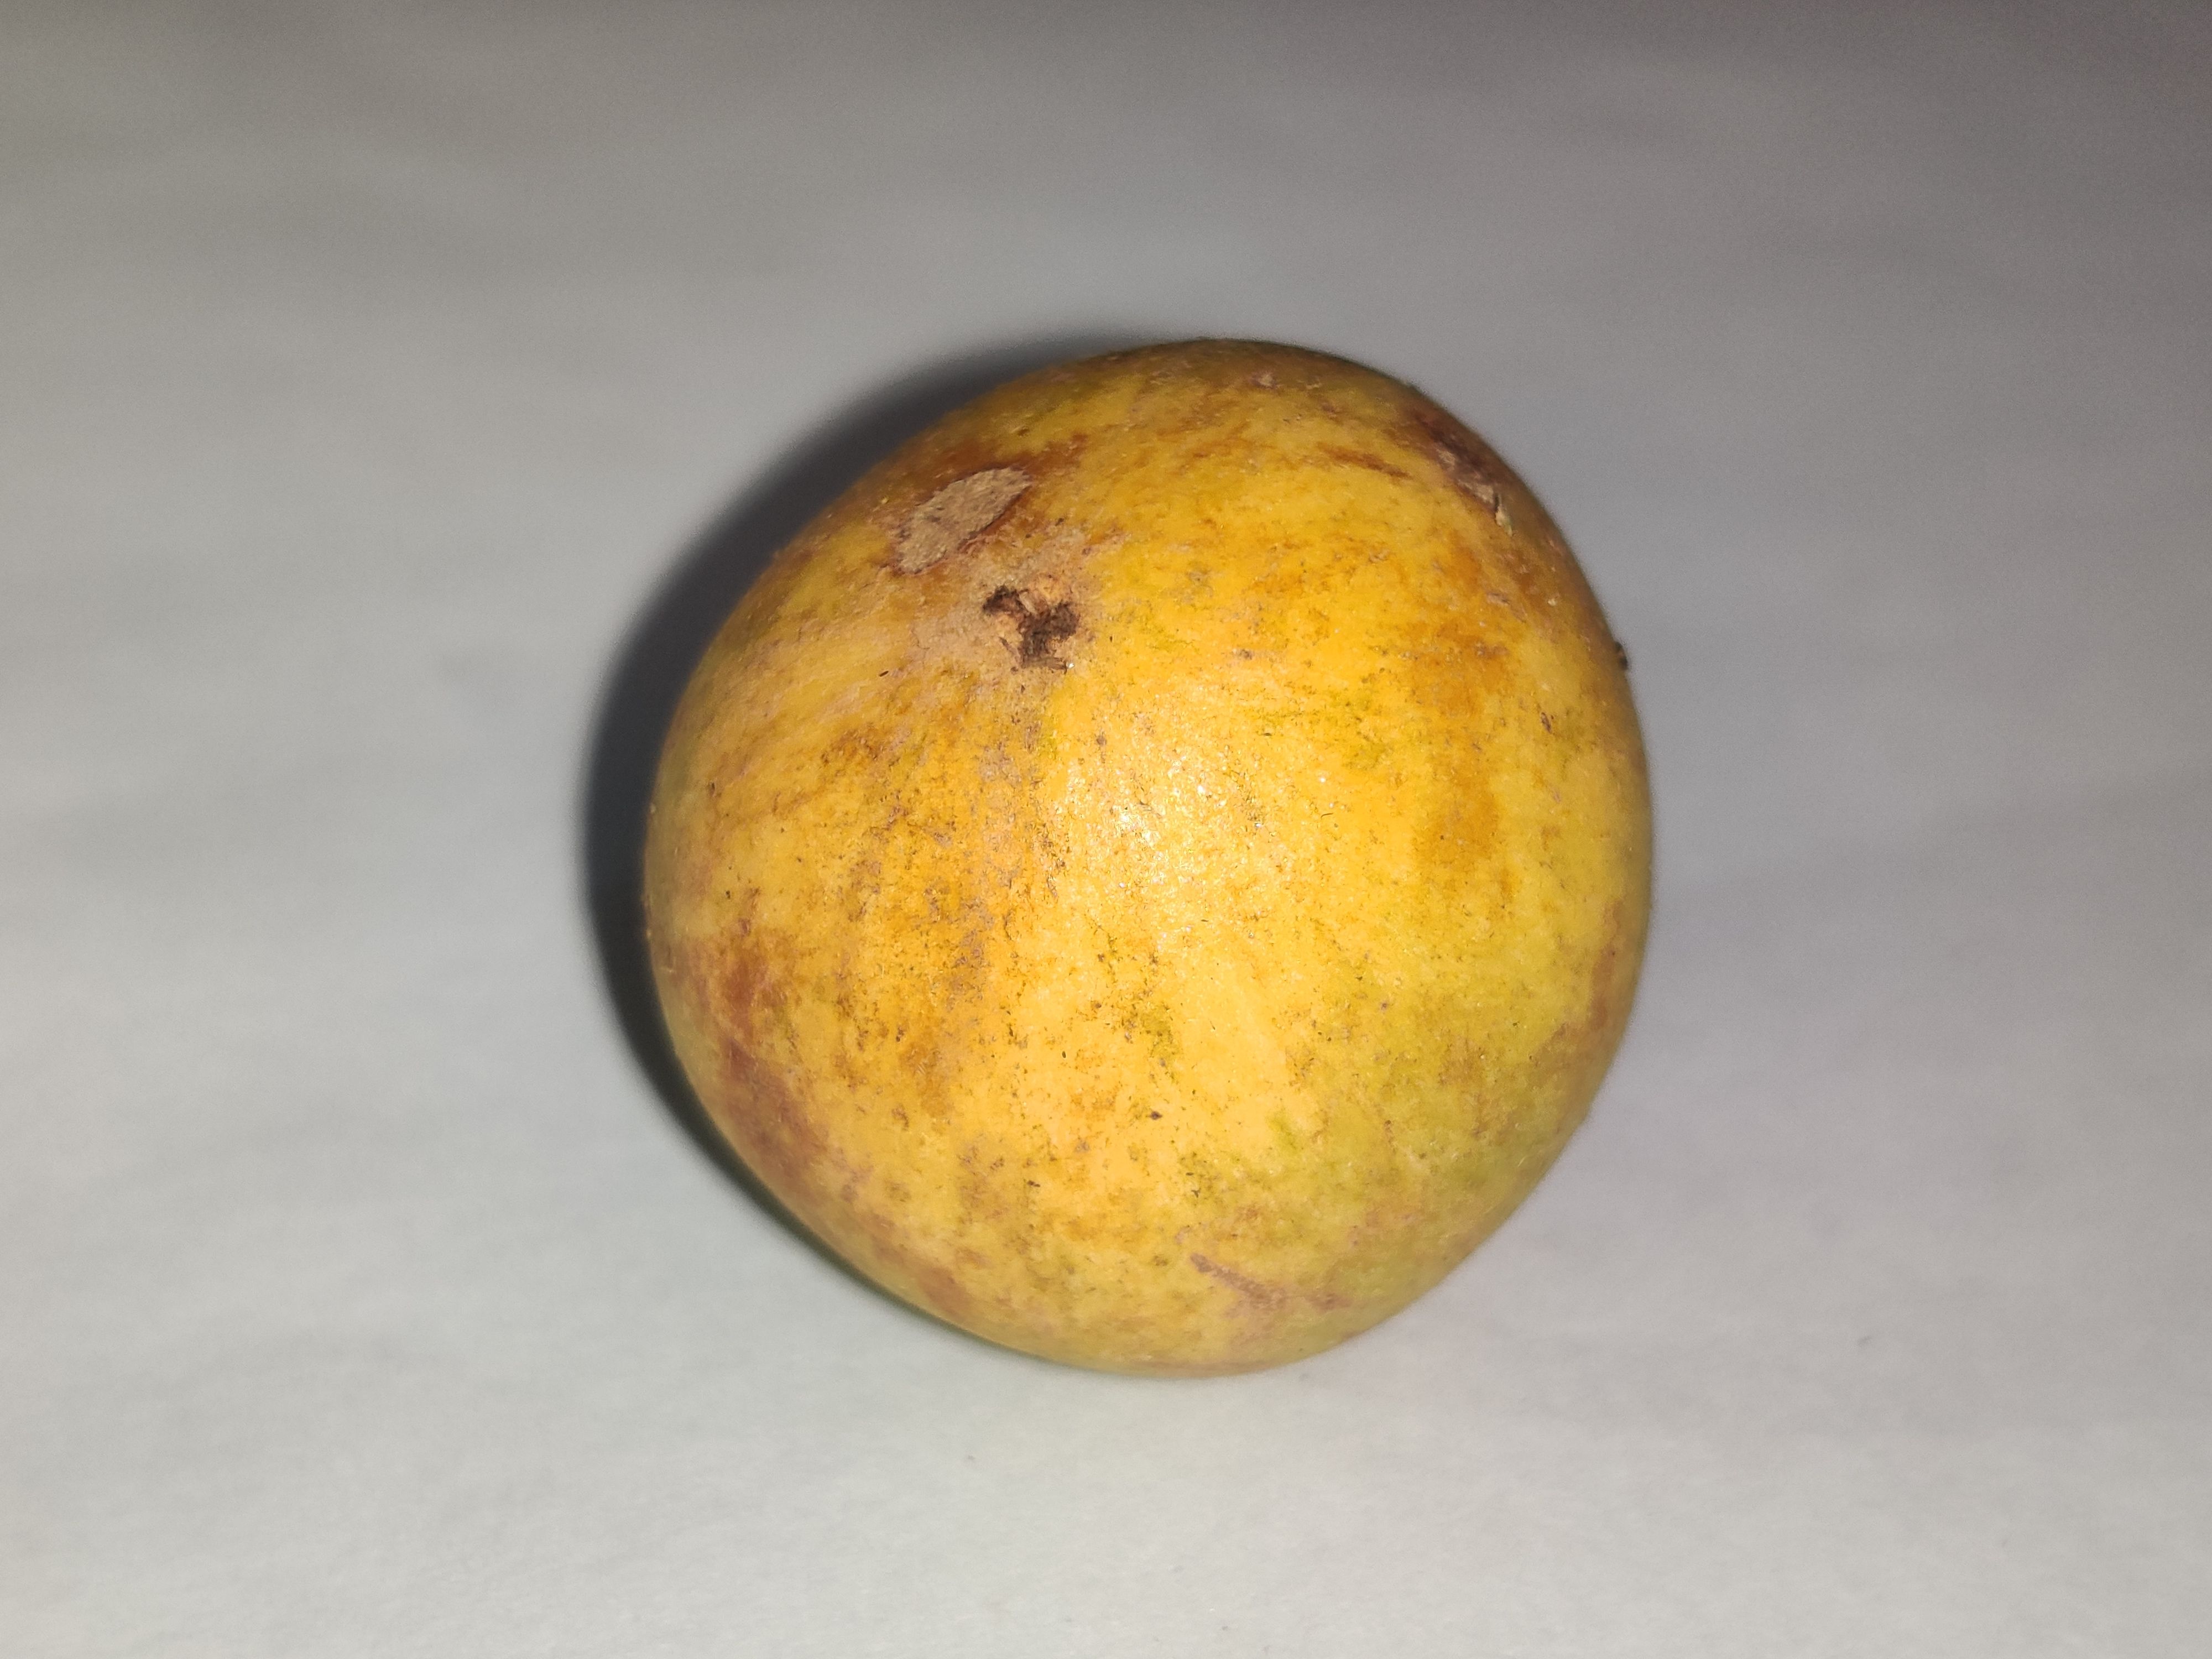
Fruit: burmese-grape
Grade: 1st-grade